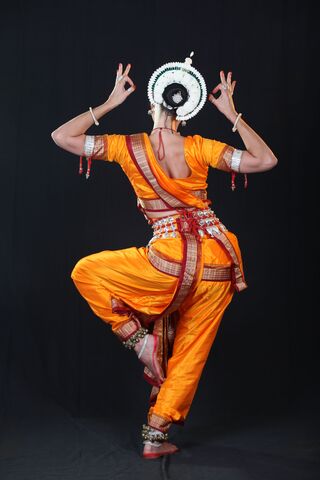
Dance form: odissi